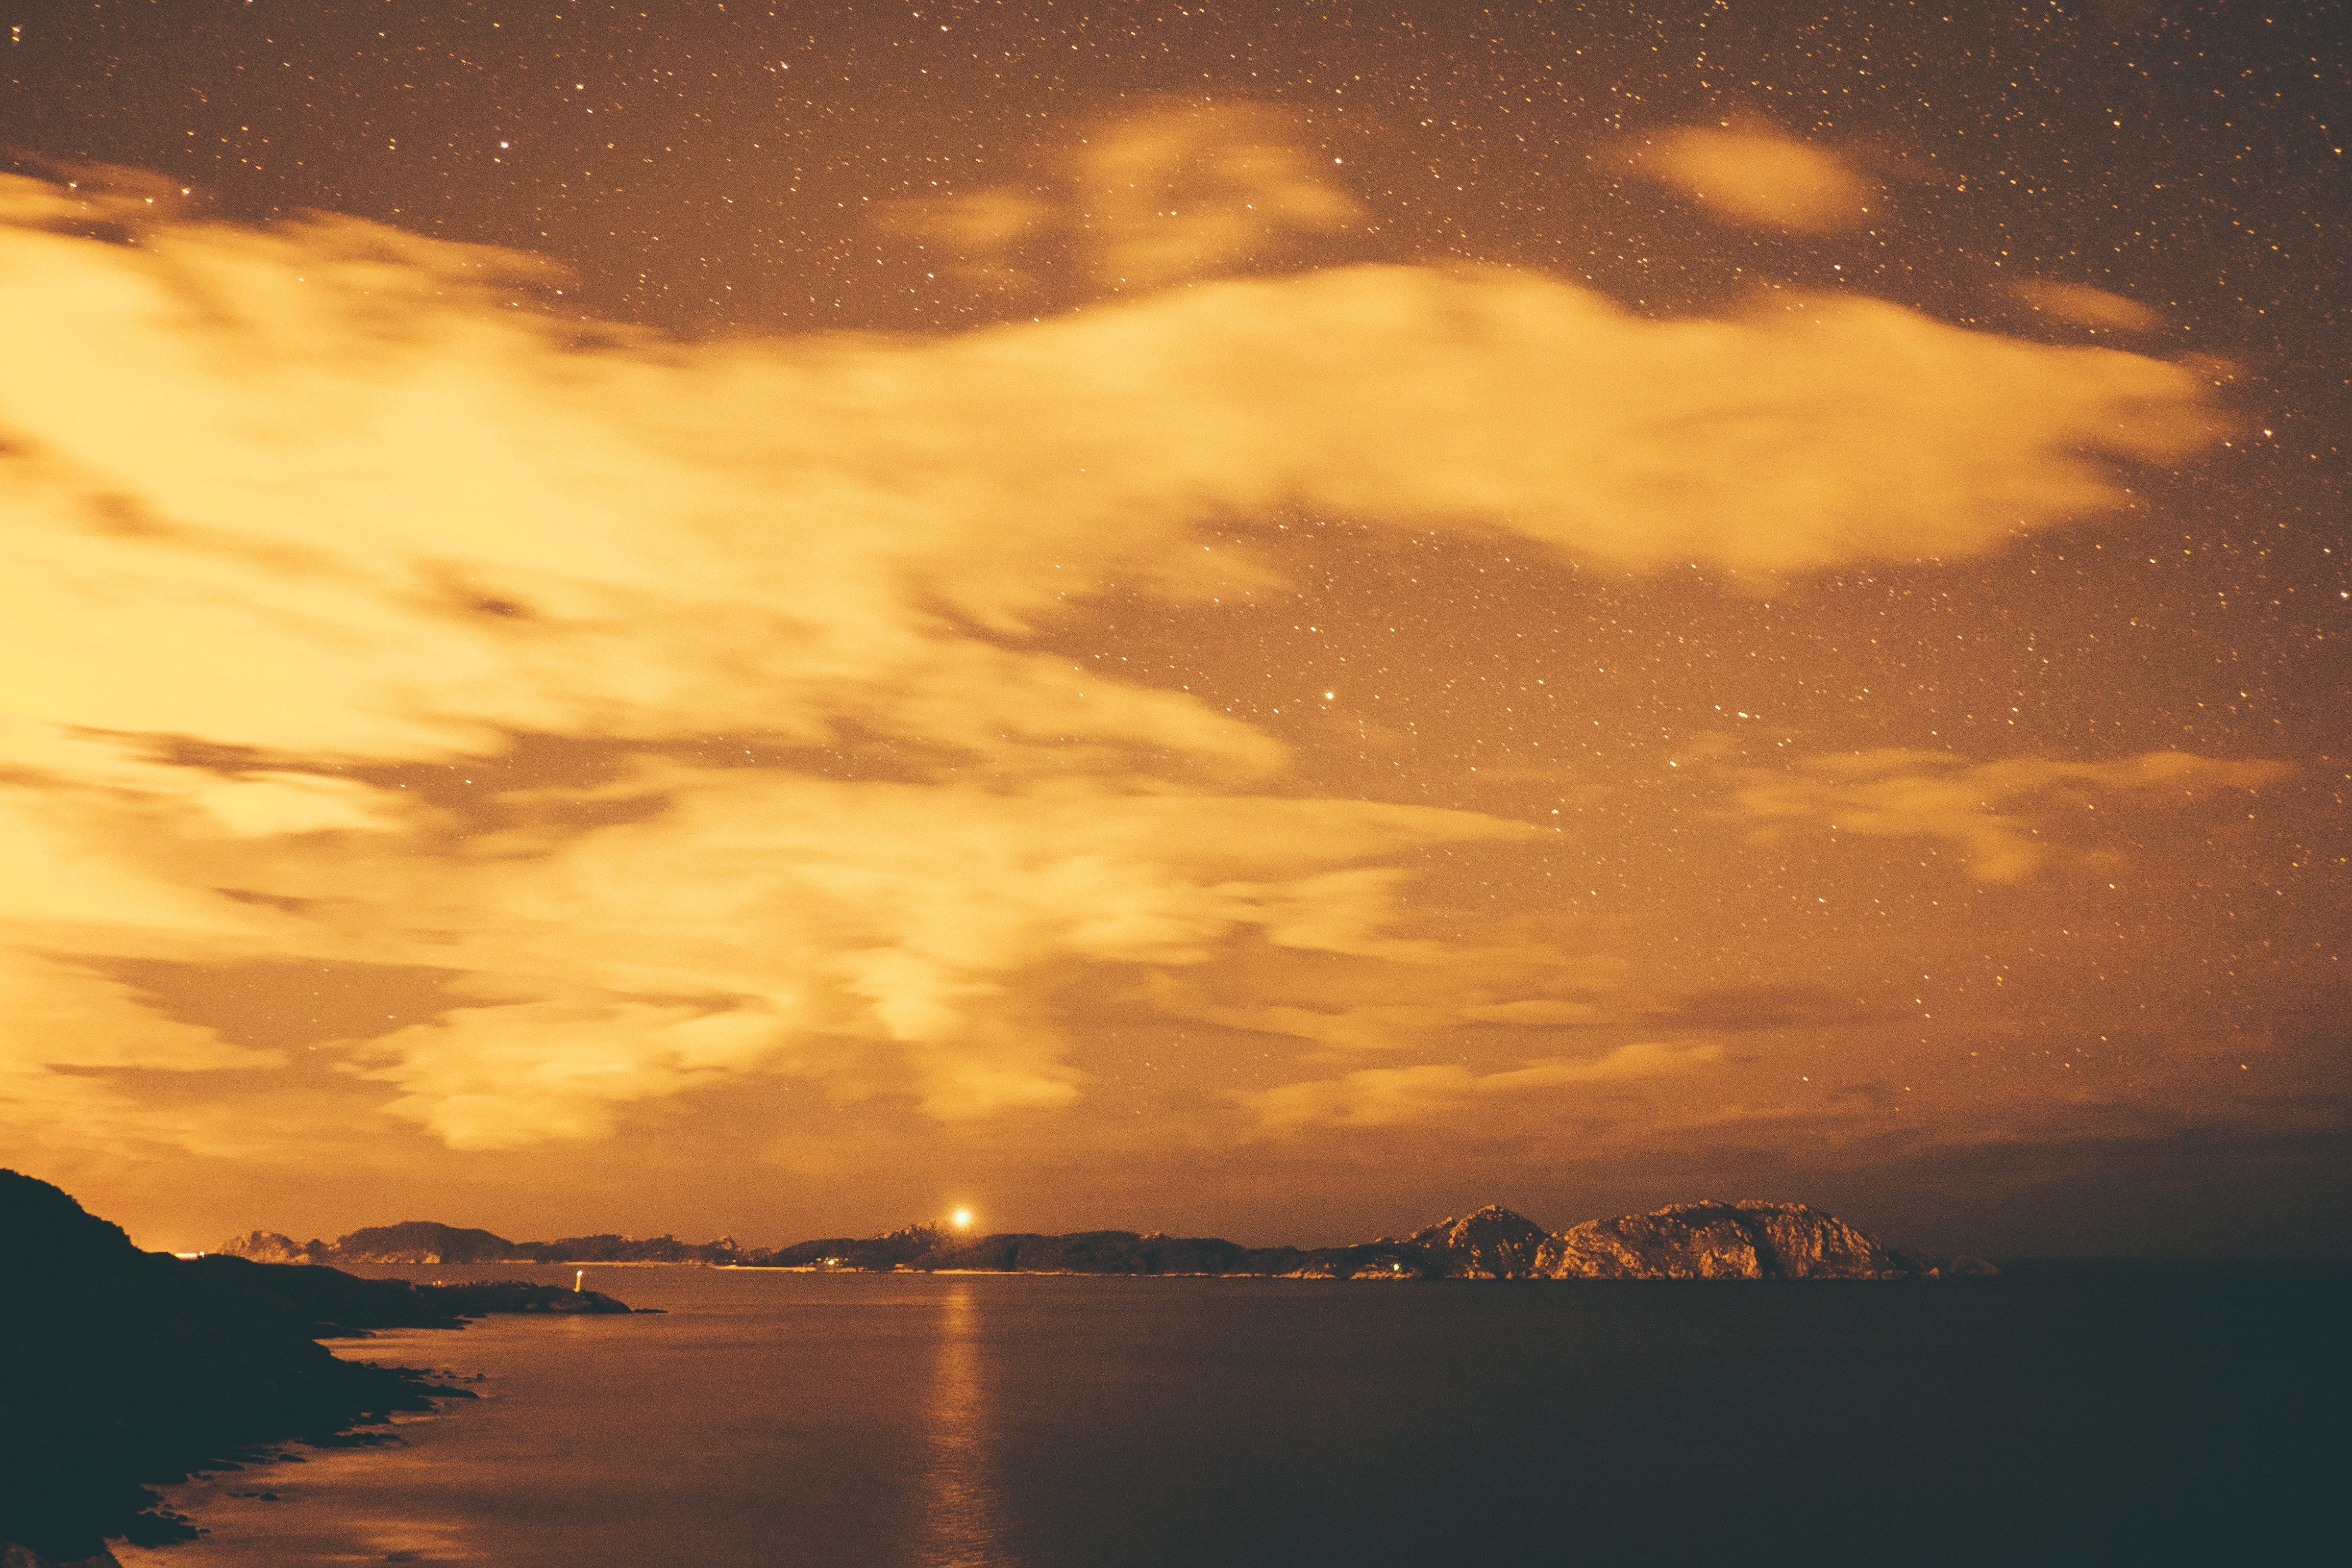
sea, ocean, horizon, cloud, sky, sun, sunrise, sunset, sunlight, morning, dawn, atmosphere, dusk, evening, reflection, afterglow, astronomical object, meteorological phenomenon